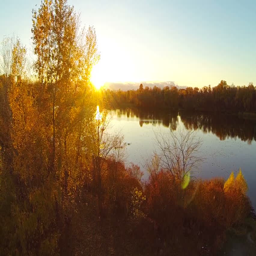
autumn trees near the river bank